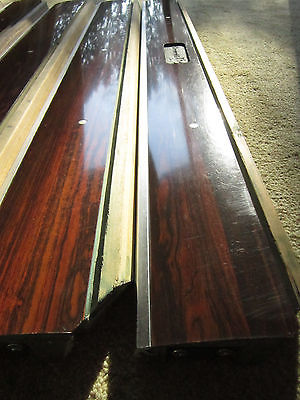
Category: table